Tazeen Qayyum

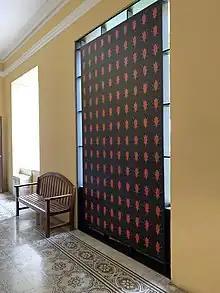
An artwork by Qayyum displayed at Museum Siam for "Bangkok Art Biennale 2022", featuring her iconic cokroaches

Tazeen Qayyum is a Pakistani-born Canadian conceptual artist working in a variety of media including miniature painting, drawing, sculpture, performance, and video. Her work explores issues of identity, immigration, socio-political conflict, and her Muslim identity.